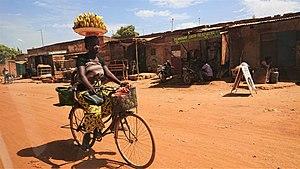
Ouagadougou, appelée communément Ouaga, est la capitale et plus grande ville du Burkina Faso, avec une population de 2,5 millions d'habitants en 2015. C'est le centre culturel, économique et administratif du pays. Les habitants de Ouagadougou sont appelés Ouagalais.